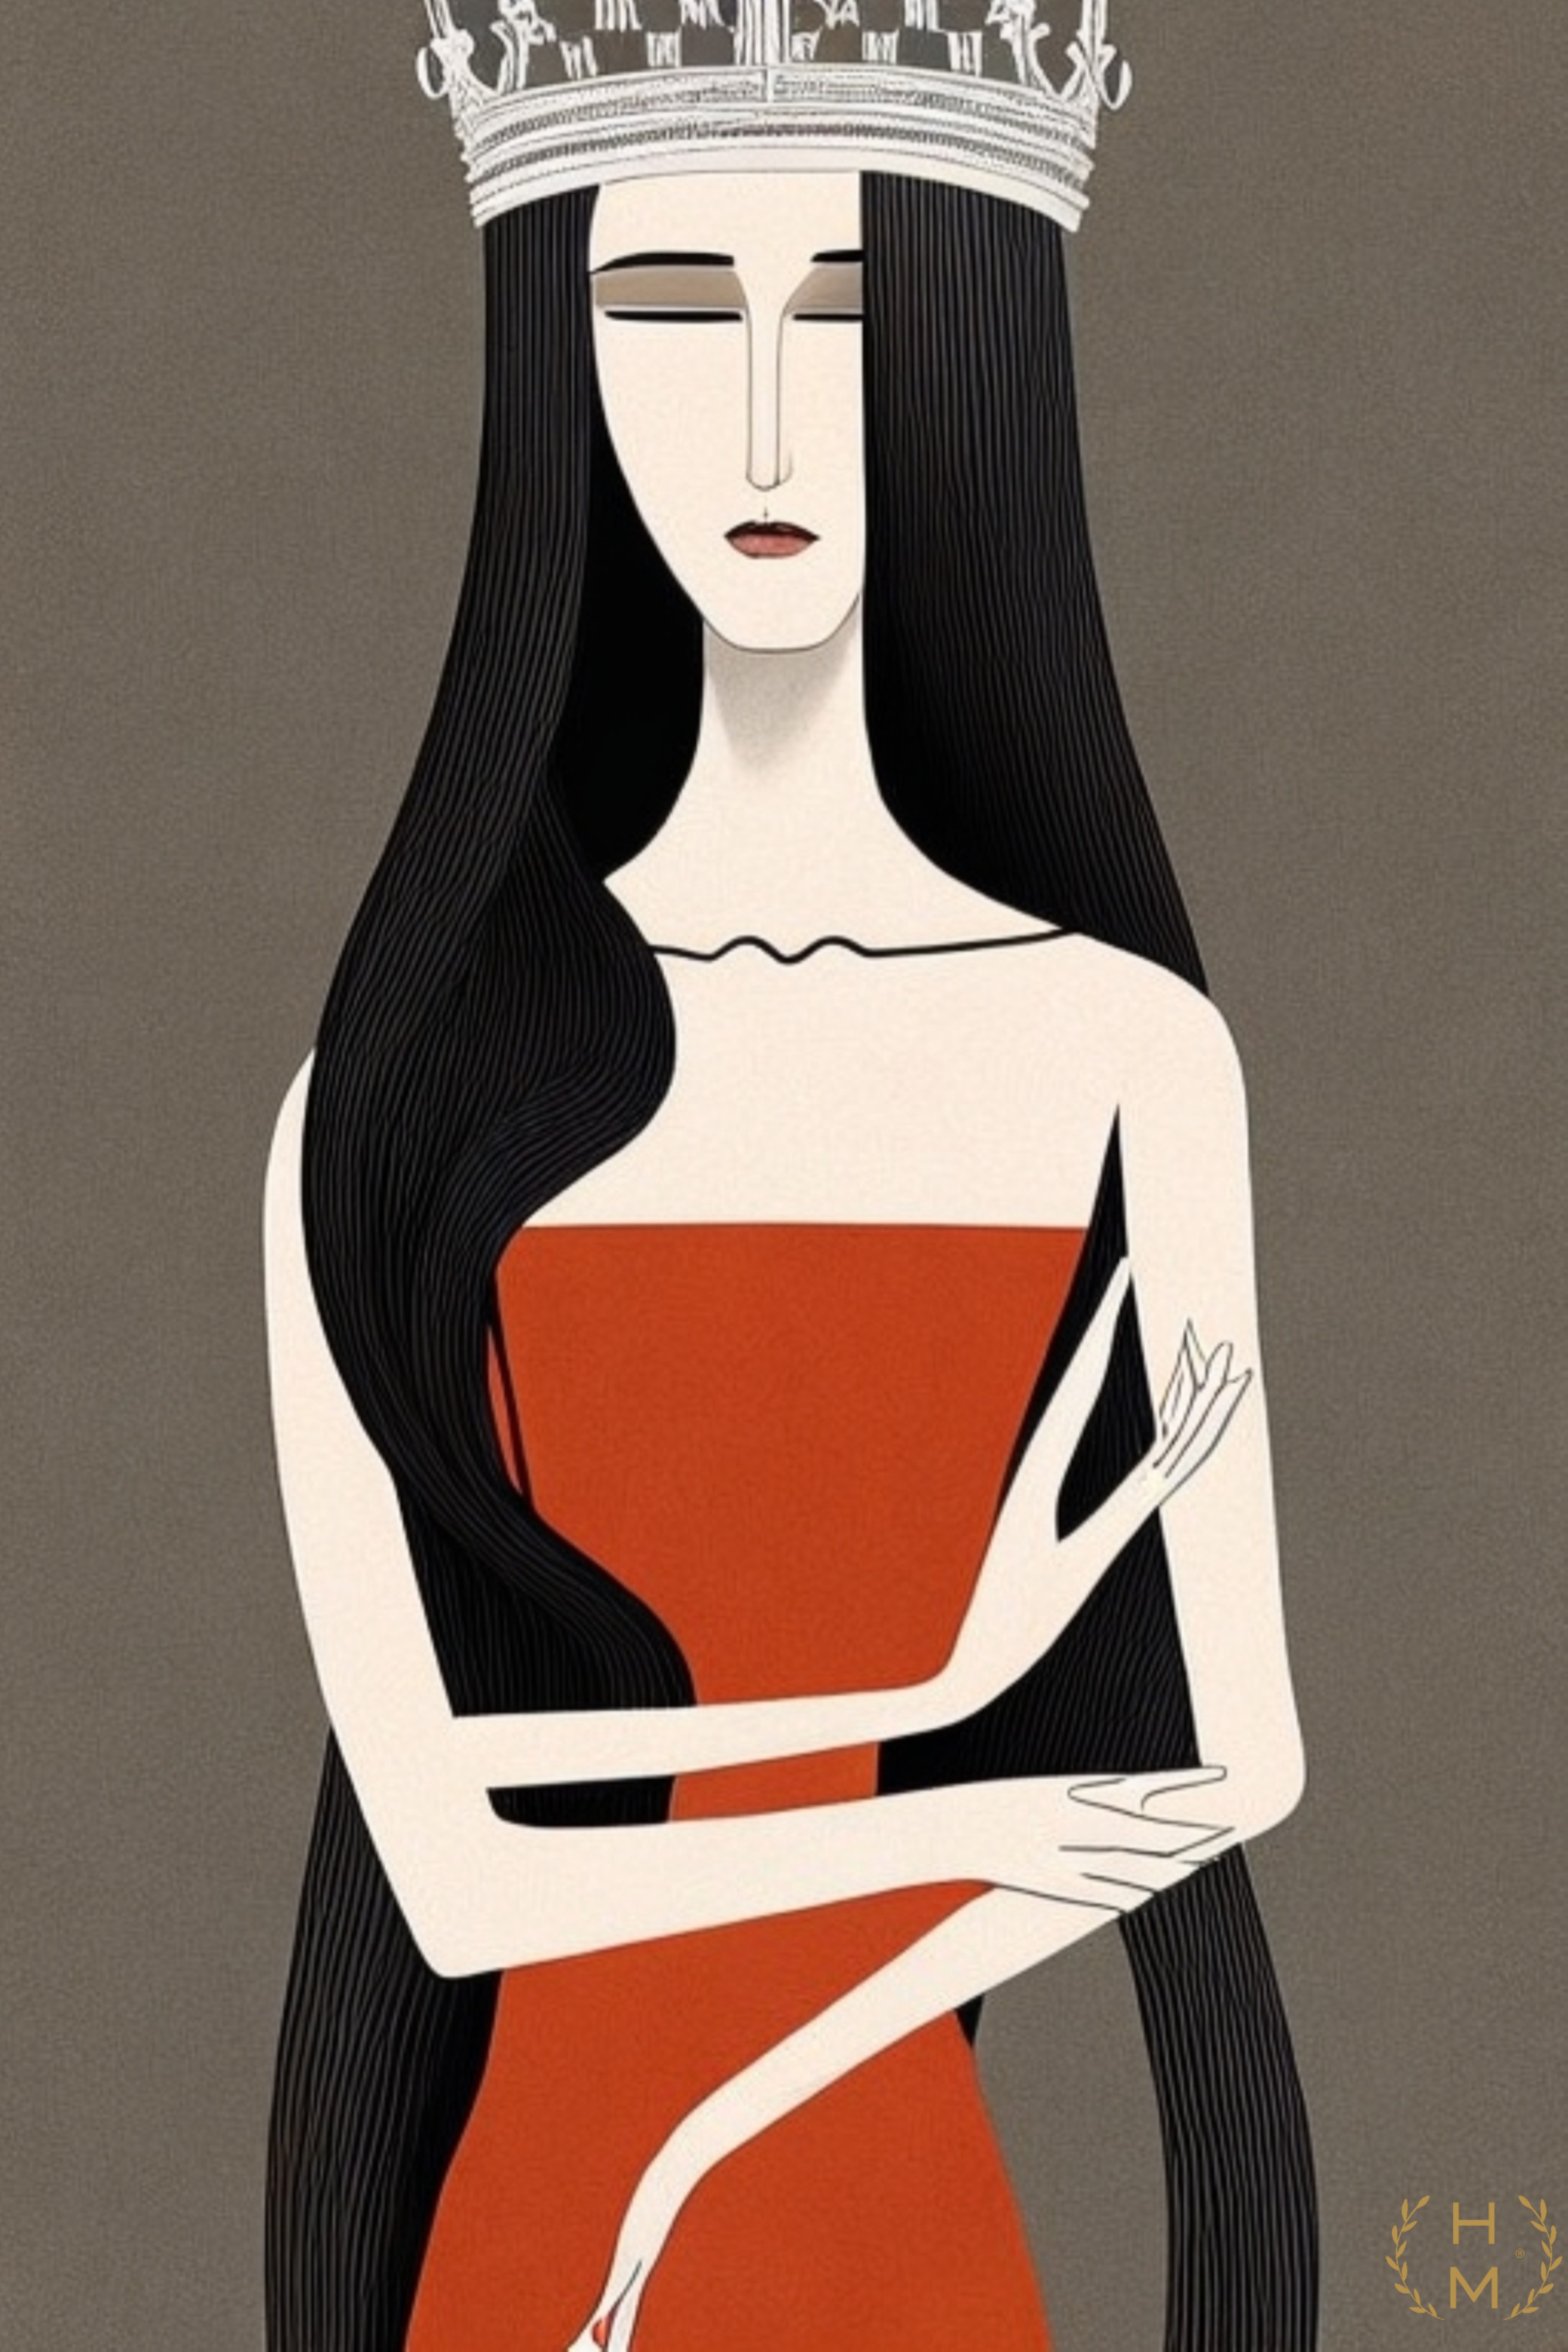
painting, art, artist, artwork, drawing, contemporary art, photography, illustration, paint, love, design, sketch, fine art, abstract art, creative, abstract, acrylic painting, nature, watercolor, art gallery, oil painting, gallery, modern art, abstract painting, digital art, contemporary painting, art collector, style, girl, woman, fashion, mort, outerwear, hairstyle, arm, neck, sleeve, t shirt, thigh, chest, waist, black hair, fashion design, long hair, human leg, abdomen, sportswear, fictional character, fashion illustration, formal wear, fashion accessory, graphics, elbow, sitting, costume, jewellery, helmet, headpiece, top, costume design, crown